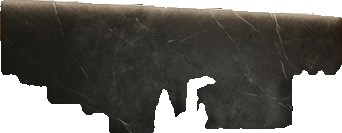
Surface category: wall